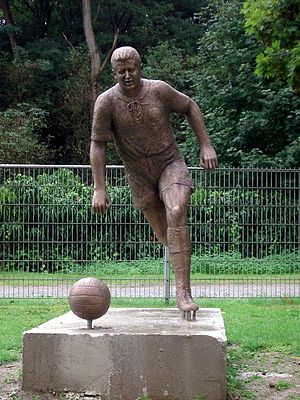
Helmut Rahn
Helmut Rahn var en tysk fodboldspiller, der som angriber på det vesttyske landshold var med til at vinde guld ved VM i 1954 i Schweiz, efter den sensationelle 3-2 sejr i finalen over storfavoritterne fra Ungarn, hvor han fik en hovedrolle. Her scorede han, efter at ungarerne tidligt havde bragt sig foran 2-0 og Max Morlock havde reduceret, de tyske mål til 2-2 og 3-2, og blev dermed finalens matchvinder. Målene gav ham legendestatus i hele Tyskland. I alt spillede fire af tyskernes seks kampe i turneringen.